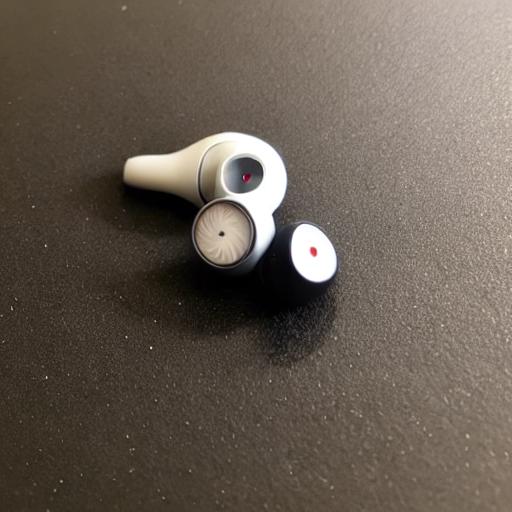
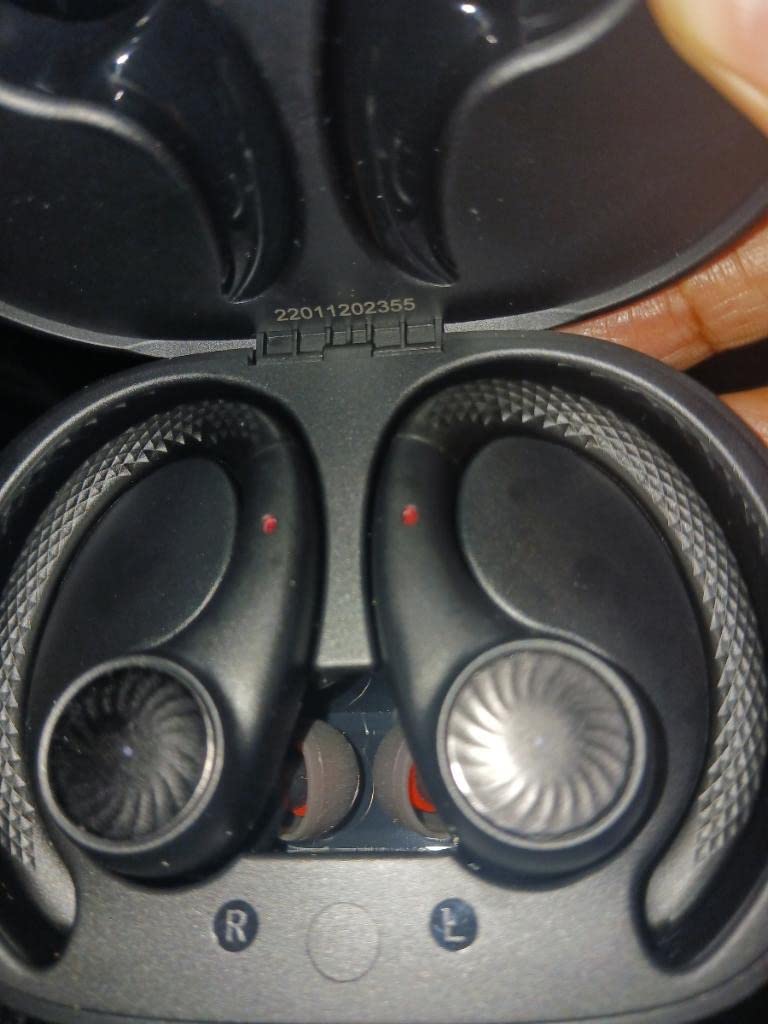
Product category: earbuds
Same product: no